Military campaigns of Julius Caesar

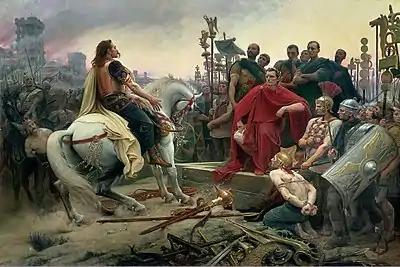

During the spring of 56 BC a conference was held at Luca (modern Lucca) in Cisalpine Gaul. Rome was in turmoil, and Clodius' populist campaigns had been undermining relations between Crassus and Pompey. The meeting renewed the Triumvirate and extended Caesar's proconsulship for another five years. Crassus and Pompey would be consuls again, with similarly long-term proconsulships to follow: Syria for Crassus, the Hispanian provinces for Pompey. The conquest of Armorica was completed when Caesar defeated the Veneti in a naval battle, while young Crassus conquered the Aquitani of the south-west. By the end of campaigning in 56 BC only the Morini and Menapii of the coastal Low Countries still held out.